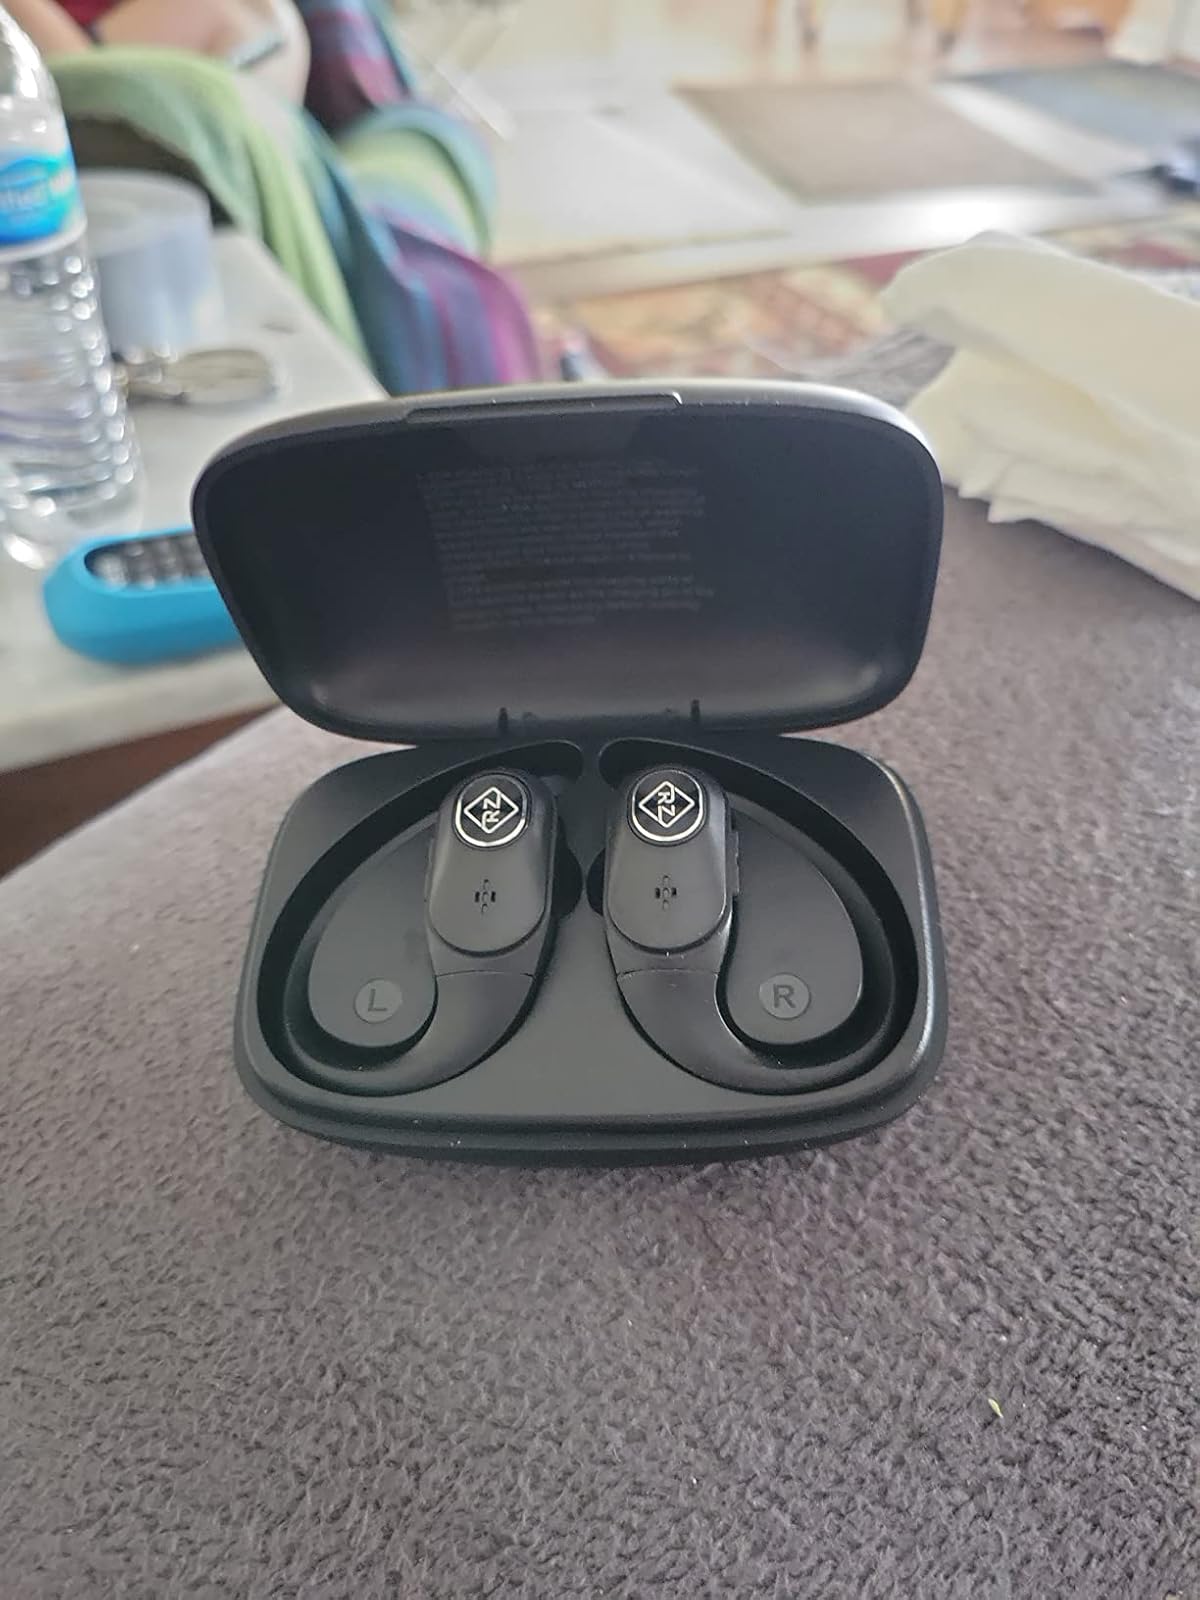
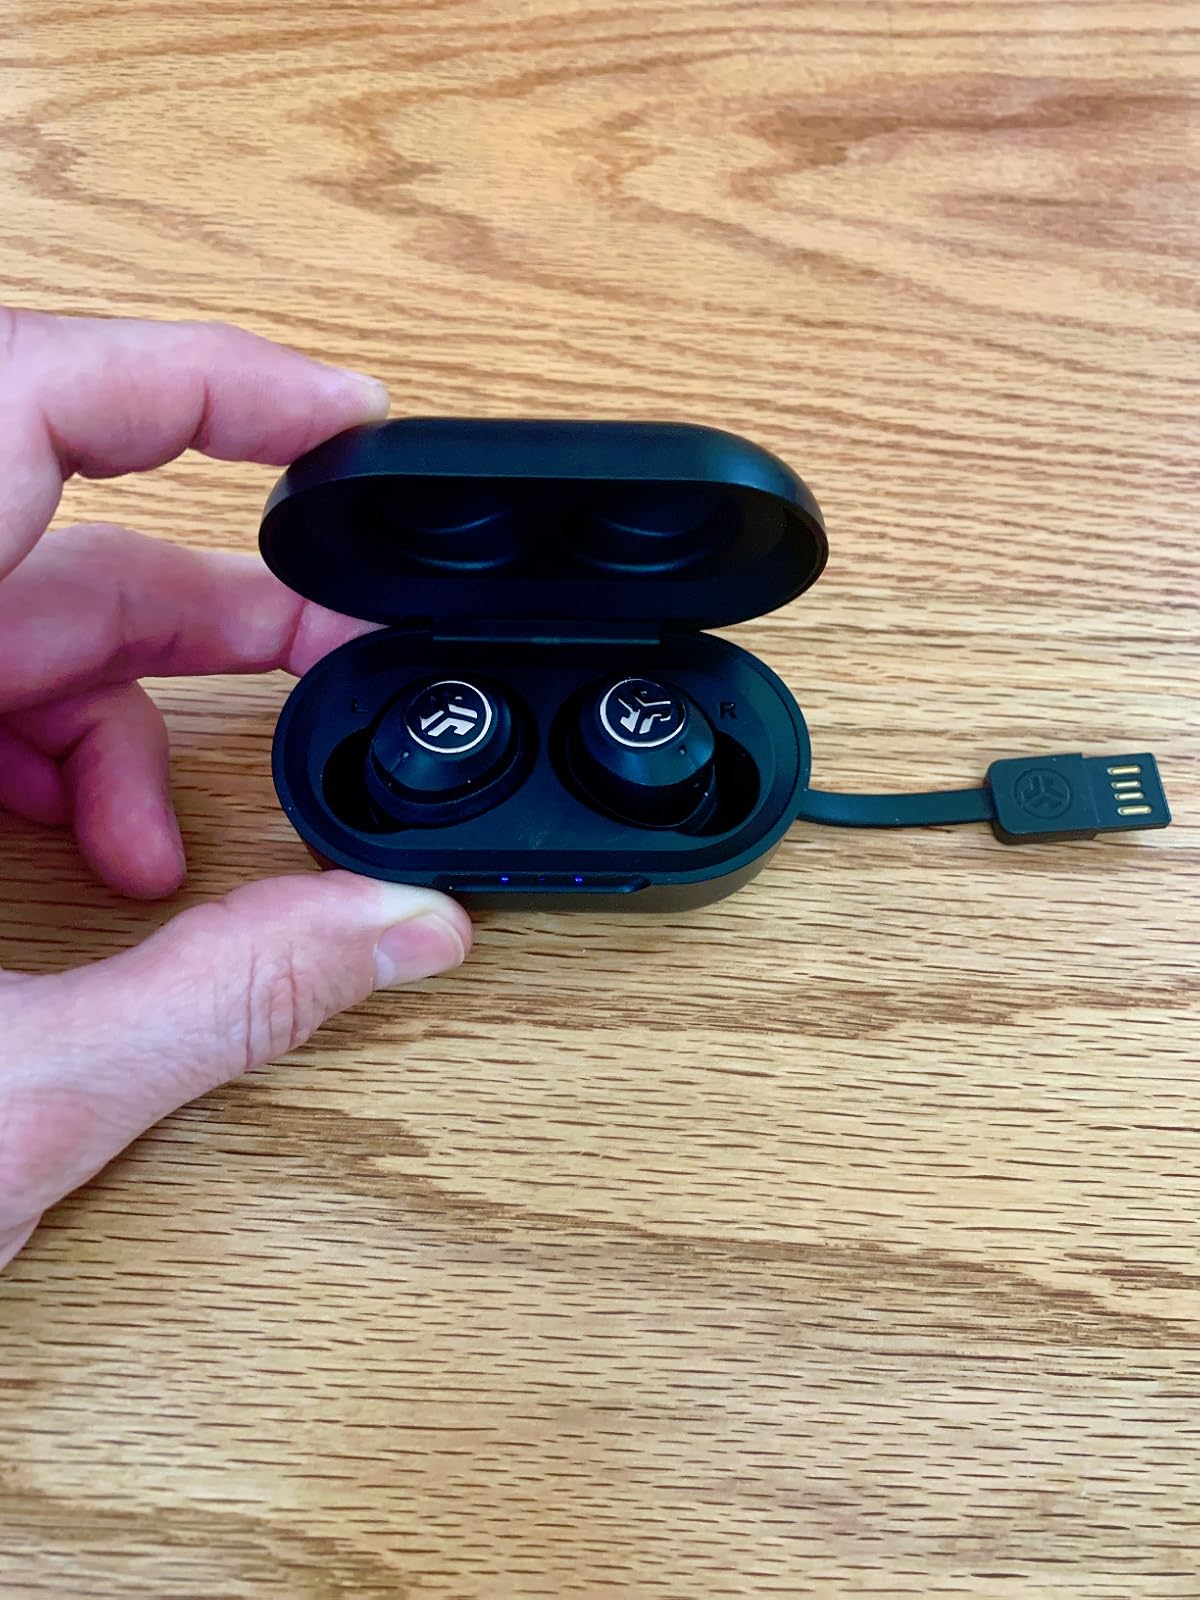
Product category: earbuds
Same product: no